Allan Maraynes

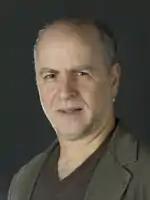

Allan Lawrence Maraynes is an American documentary filmmaker, investigative journalist, television producer, and writer. He is best known for his award-winning work on CBS's 60 Minutes, ABC's 20/20, and Dateline NBC.